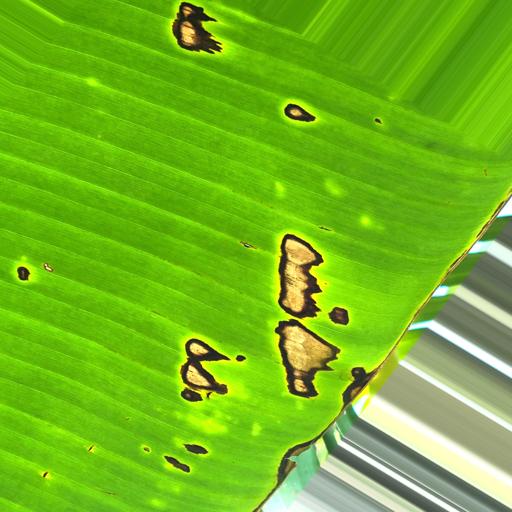
Label: black_sigatoka